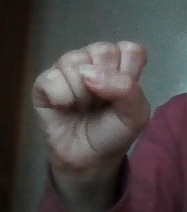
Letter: saad